Nick (DNA)

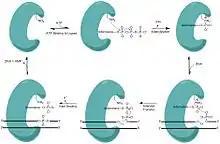
Minimalistic mechanism of DNA nick sealing by DNA ligase

One particular example of a ligase catalyzing nick closure is the "E. coli" NAD+ dependent DNA ligase, LigA. LigA is a relevant example as it is structurally similar to a clade of enzymes found across all types of bacteria.